Odukkam Thudakkam

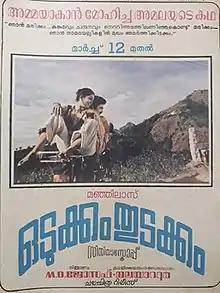
Theatrical release poster

Odukkam Thudakkam is a 1982 Indian Malayalam-language film, directed by Malayattoor Ramakrishnan and produced by M. O. Joseph. The film stars Ratheesh, Kalaranjini, Rajkumar and K. P. Ummer in the lead roles. The film has a musical score by G. Devarajan.